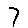
Label: 7